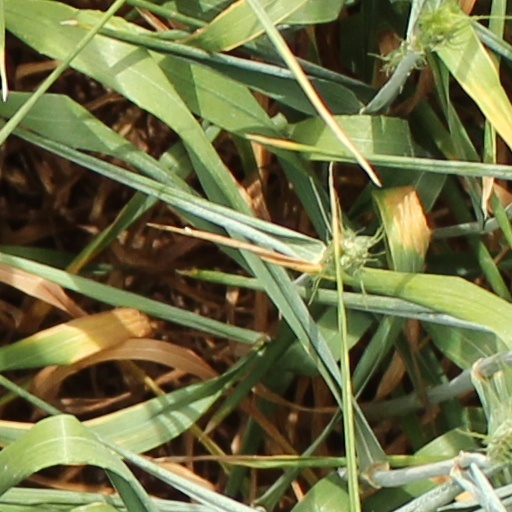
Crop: wheat